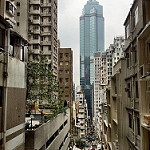
Label: street